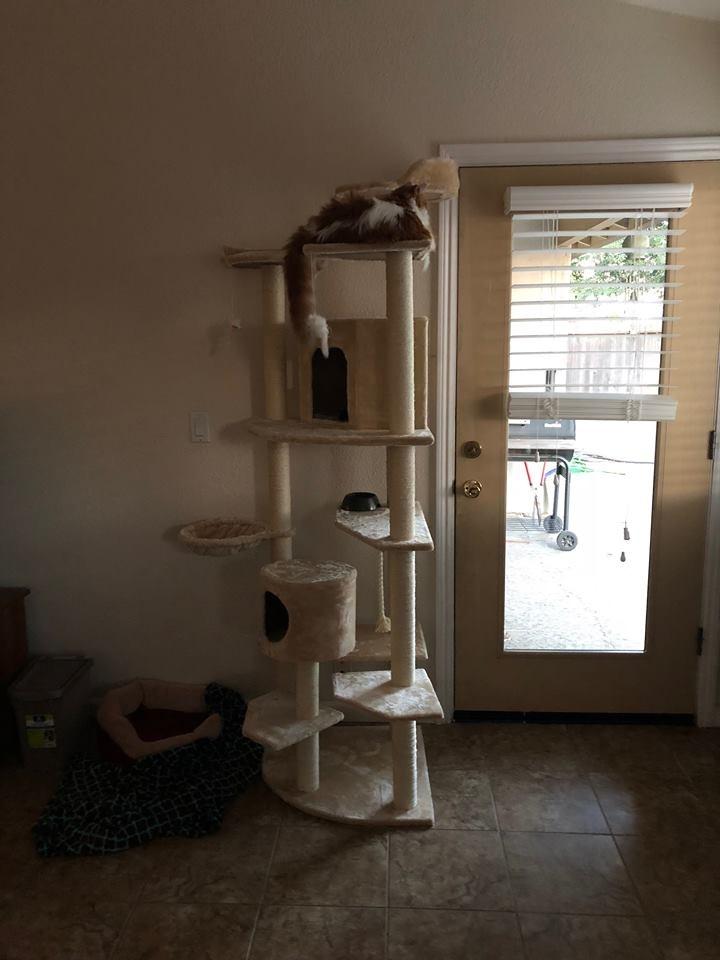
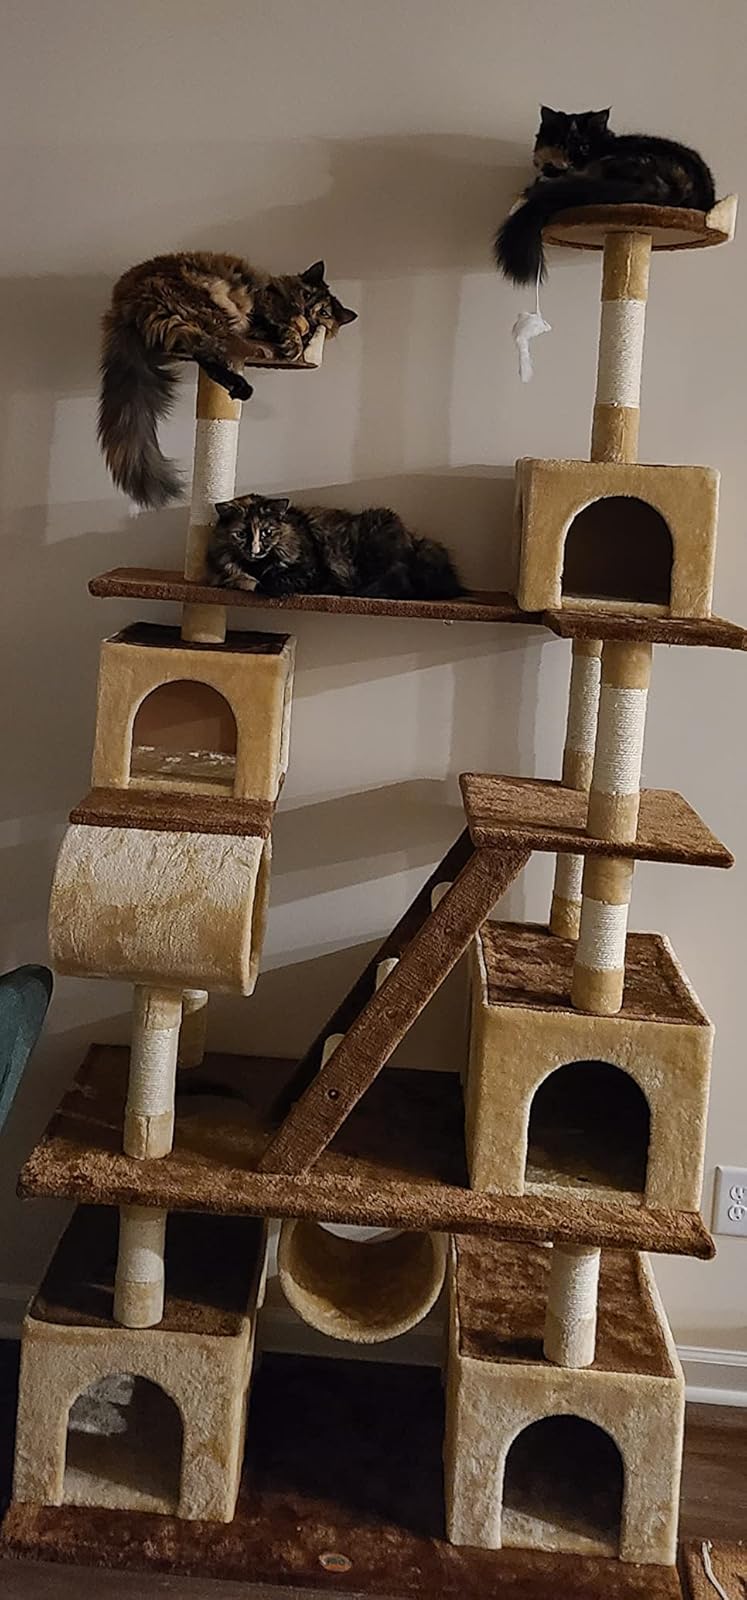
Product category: items_cat tree
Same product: no